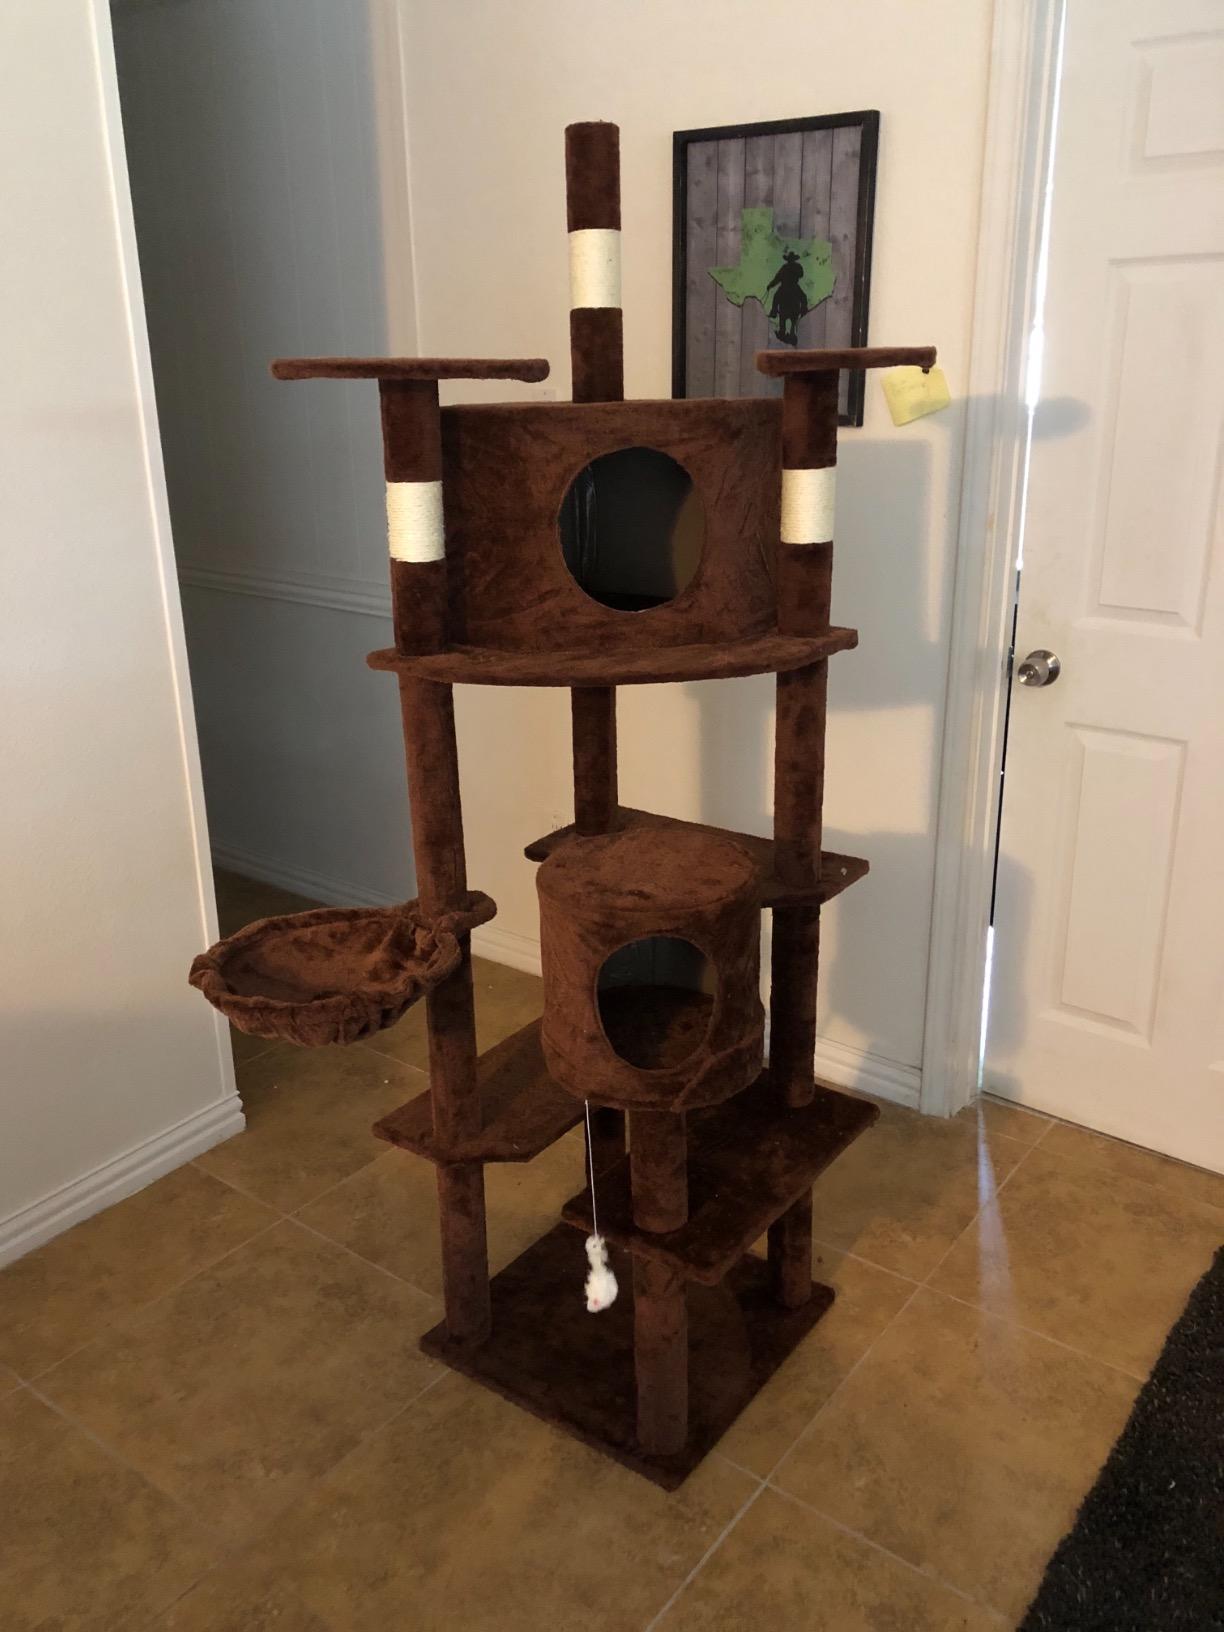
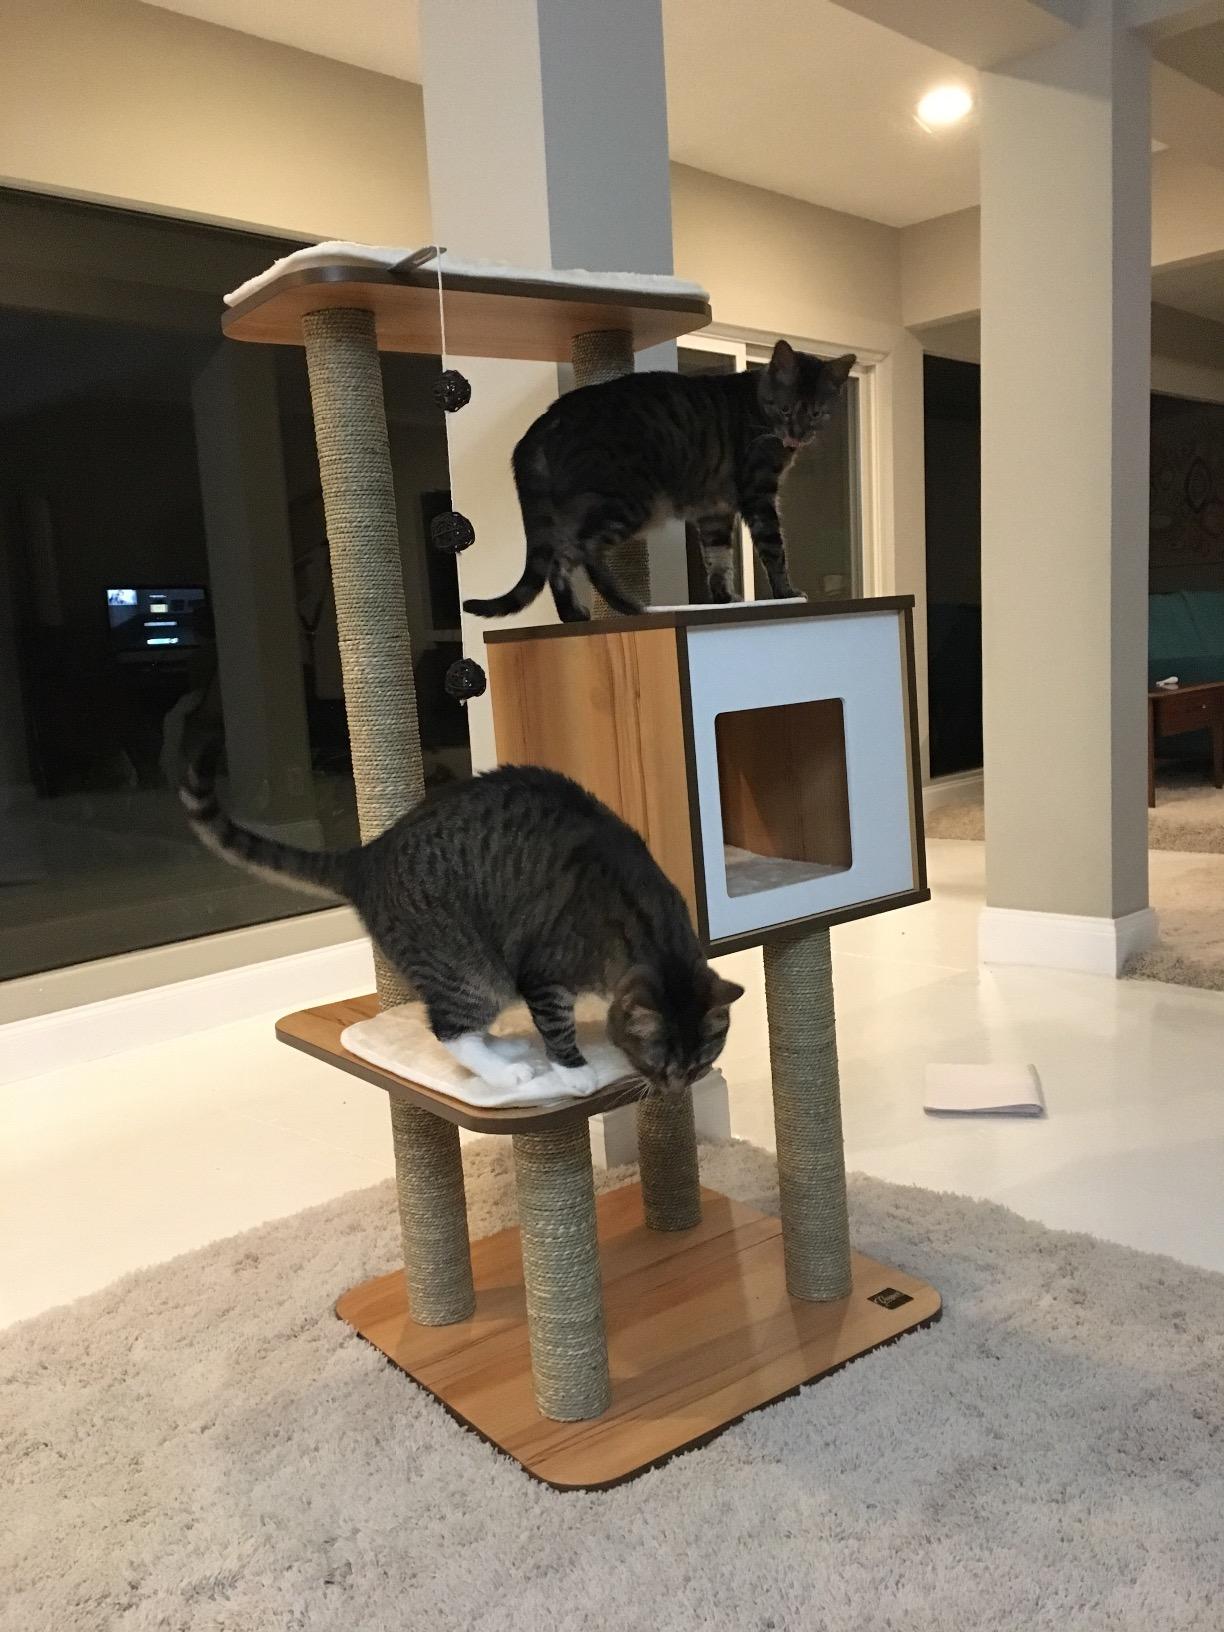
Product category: items_cat tree
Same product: no